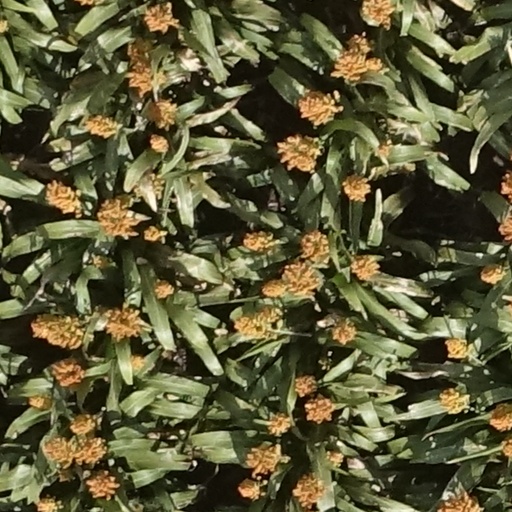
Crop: sorghum